Nansemond River Light

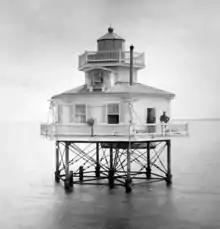
Undated photograph of Nansemond River Light (USCG)

The Nansemond River Light was a screwpile lighthouse located at the confluence of the Nansemond and James rivers in Virginia.